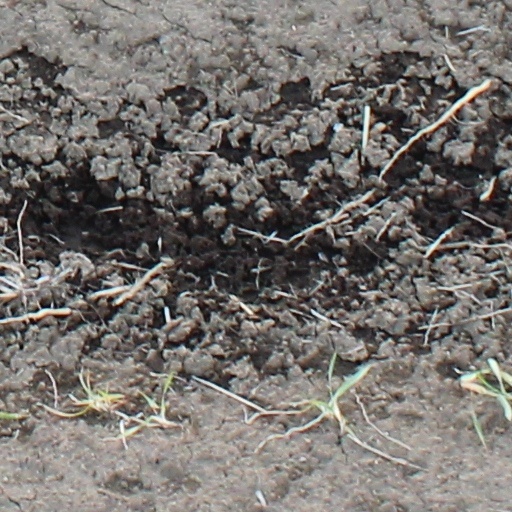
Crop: wheat